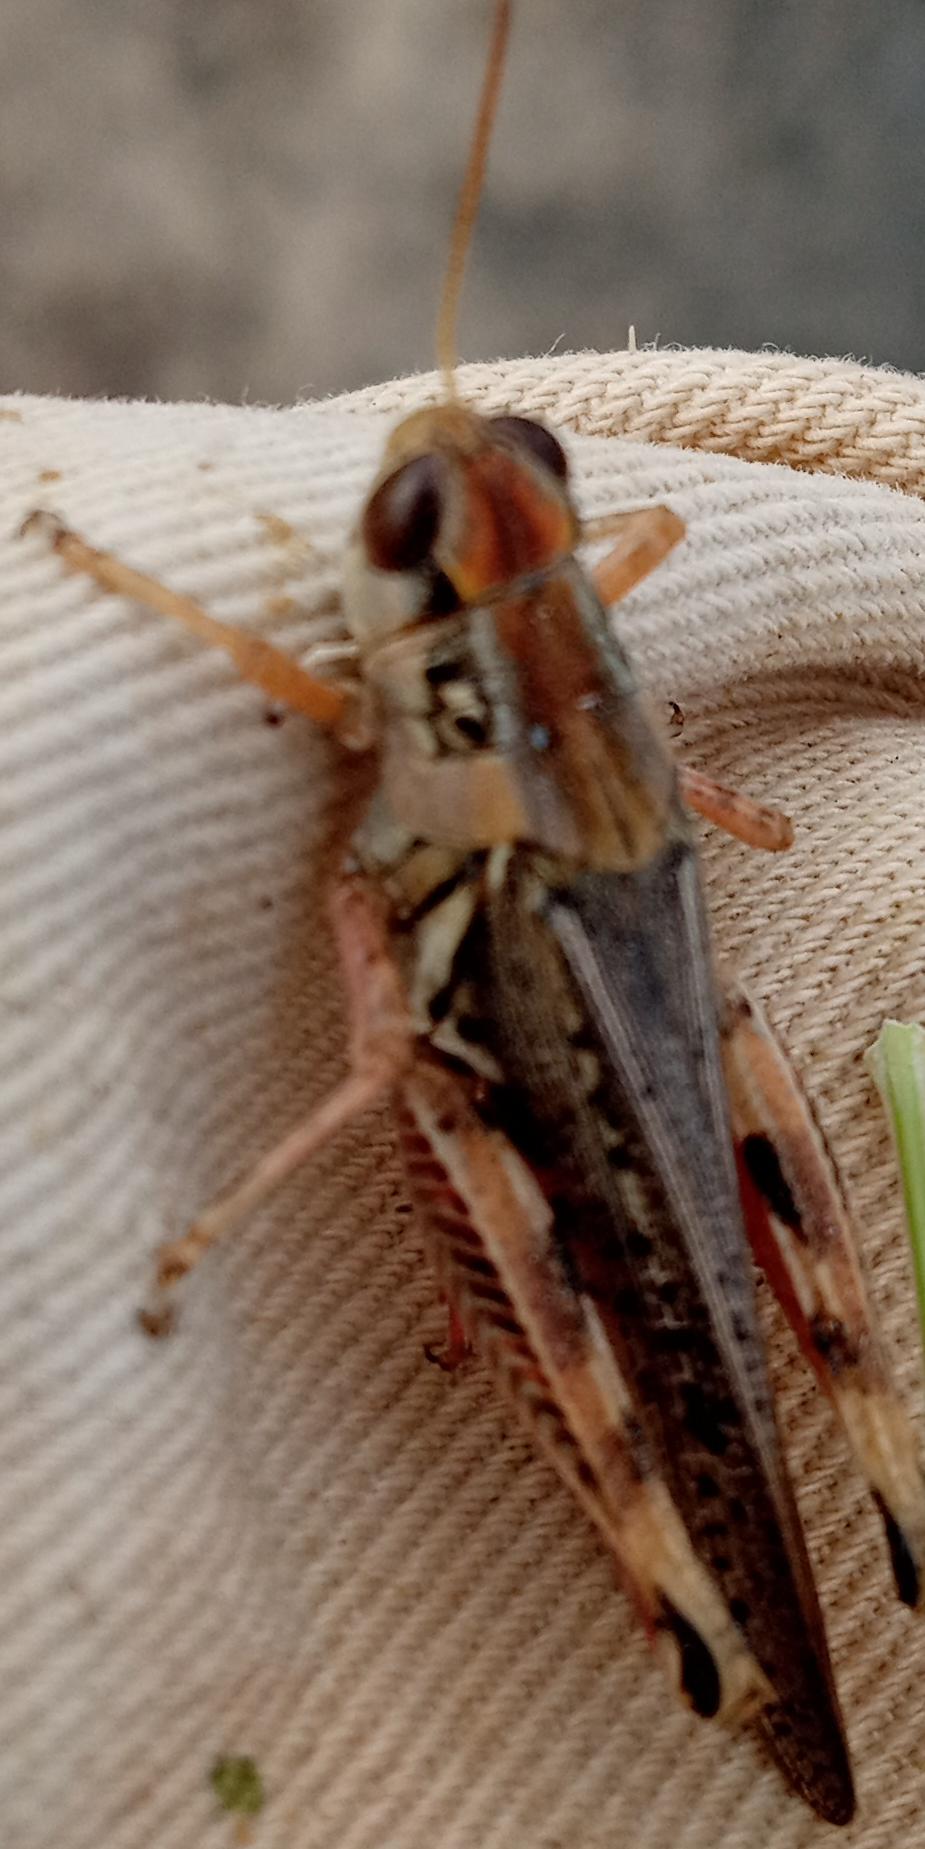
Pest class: occasional_pest